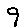
Label: 9